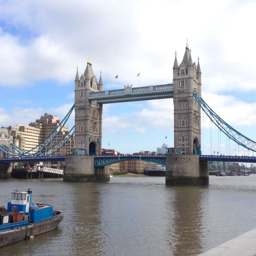
tower bridge is one of most famous landmarks .